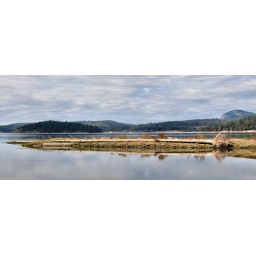
Seen while walking along the beach at La Conner Thousand Trails on Skagit Bay in Washington State. (09-10-09-7019)